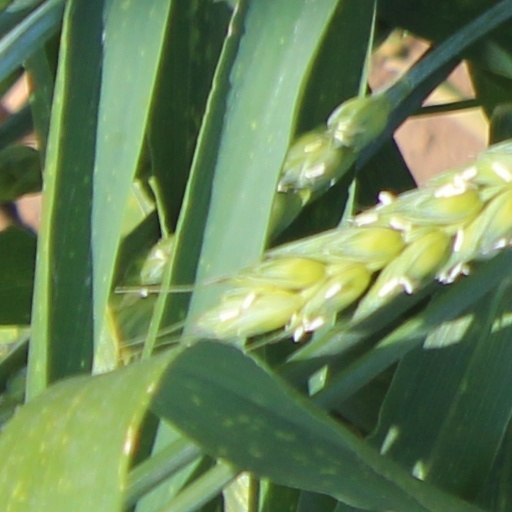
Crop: wheat